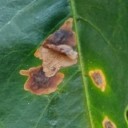
Label: Miner